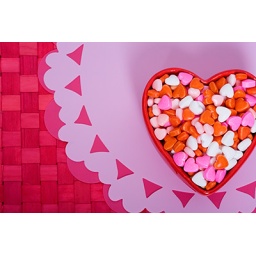
Red, white and pink candy hearts in a heart shaped bowl